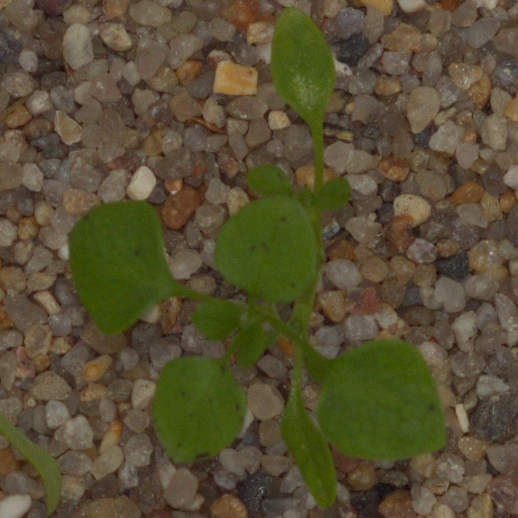
Label: common_chickweed